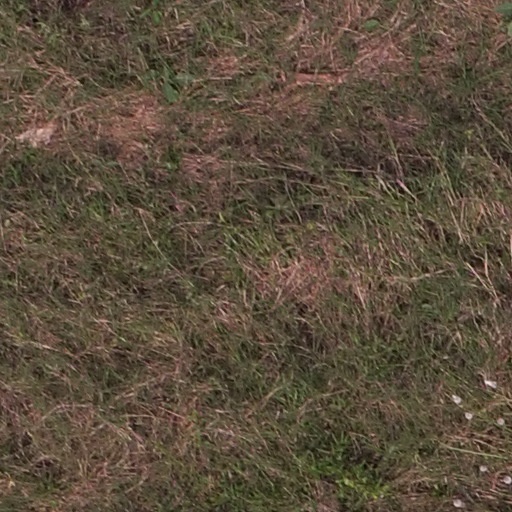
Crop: maize; corn